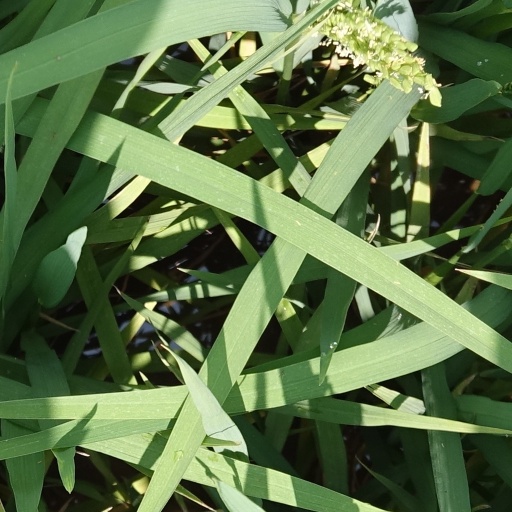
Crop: rice